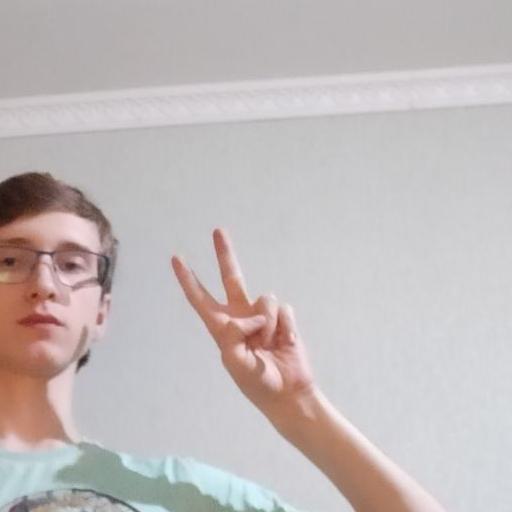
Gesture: peace